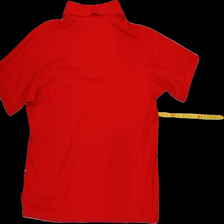
View: back
Type: Top
Category: Ladies
Brand: Not Applicable
Colors: Red
Material: 56% Cott 44% Poly
Pattern: Plain
Cut: Collar
Size: M
Season: All
Trend: No trend
Stains: Yes
Price range: <50
Recommended usage: Reuse